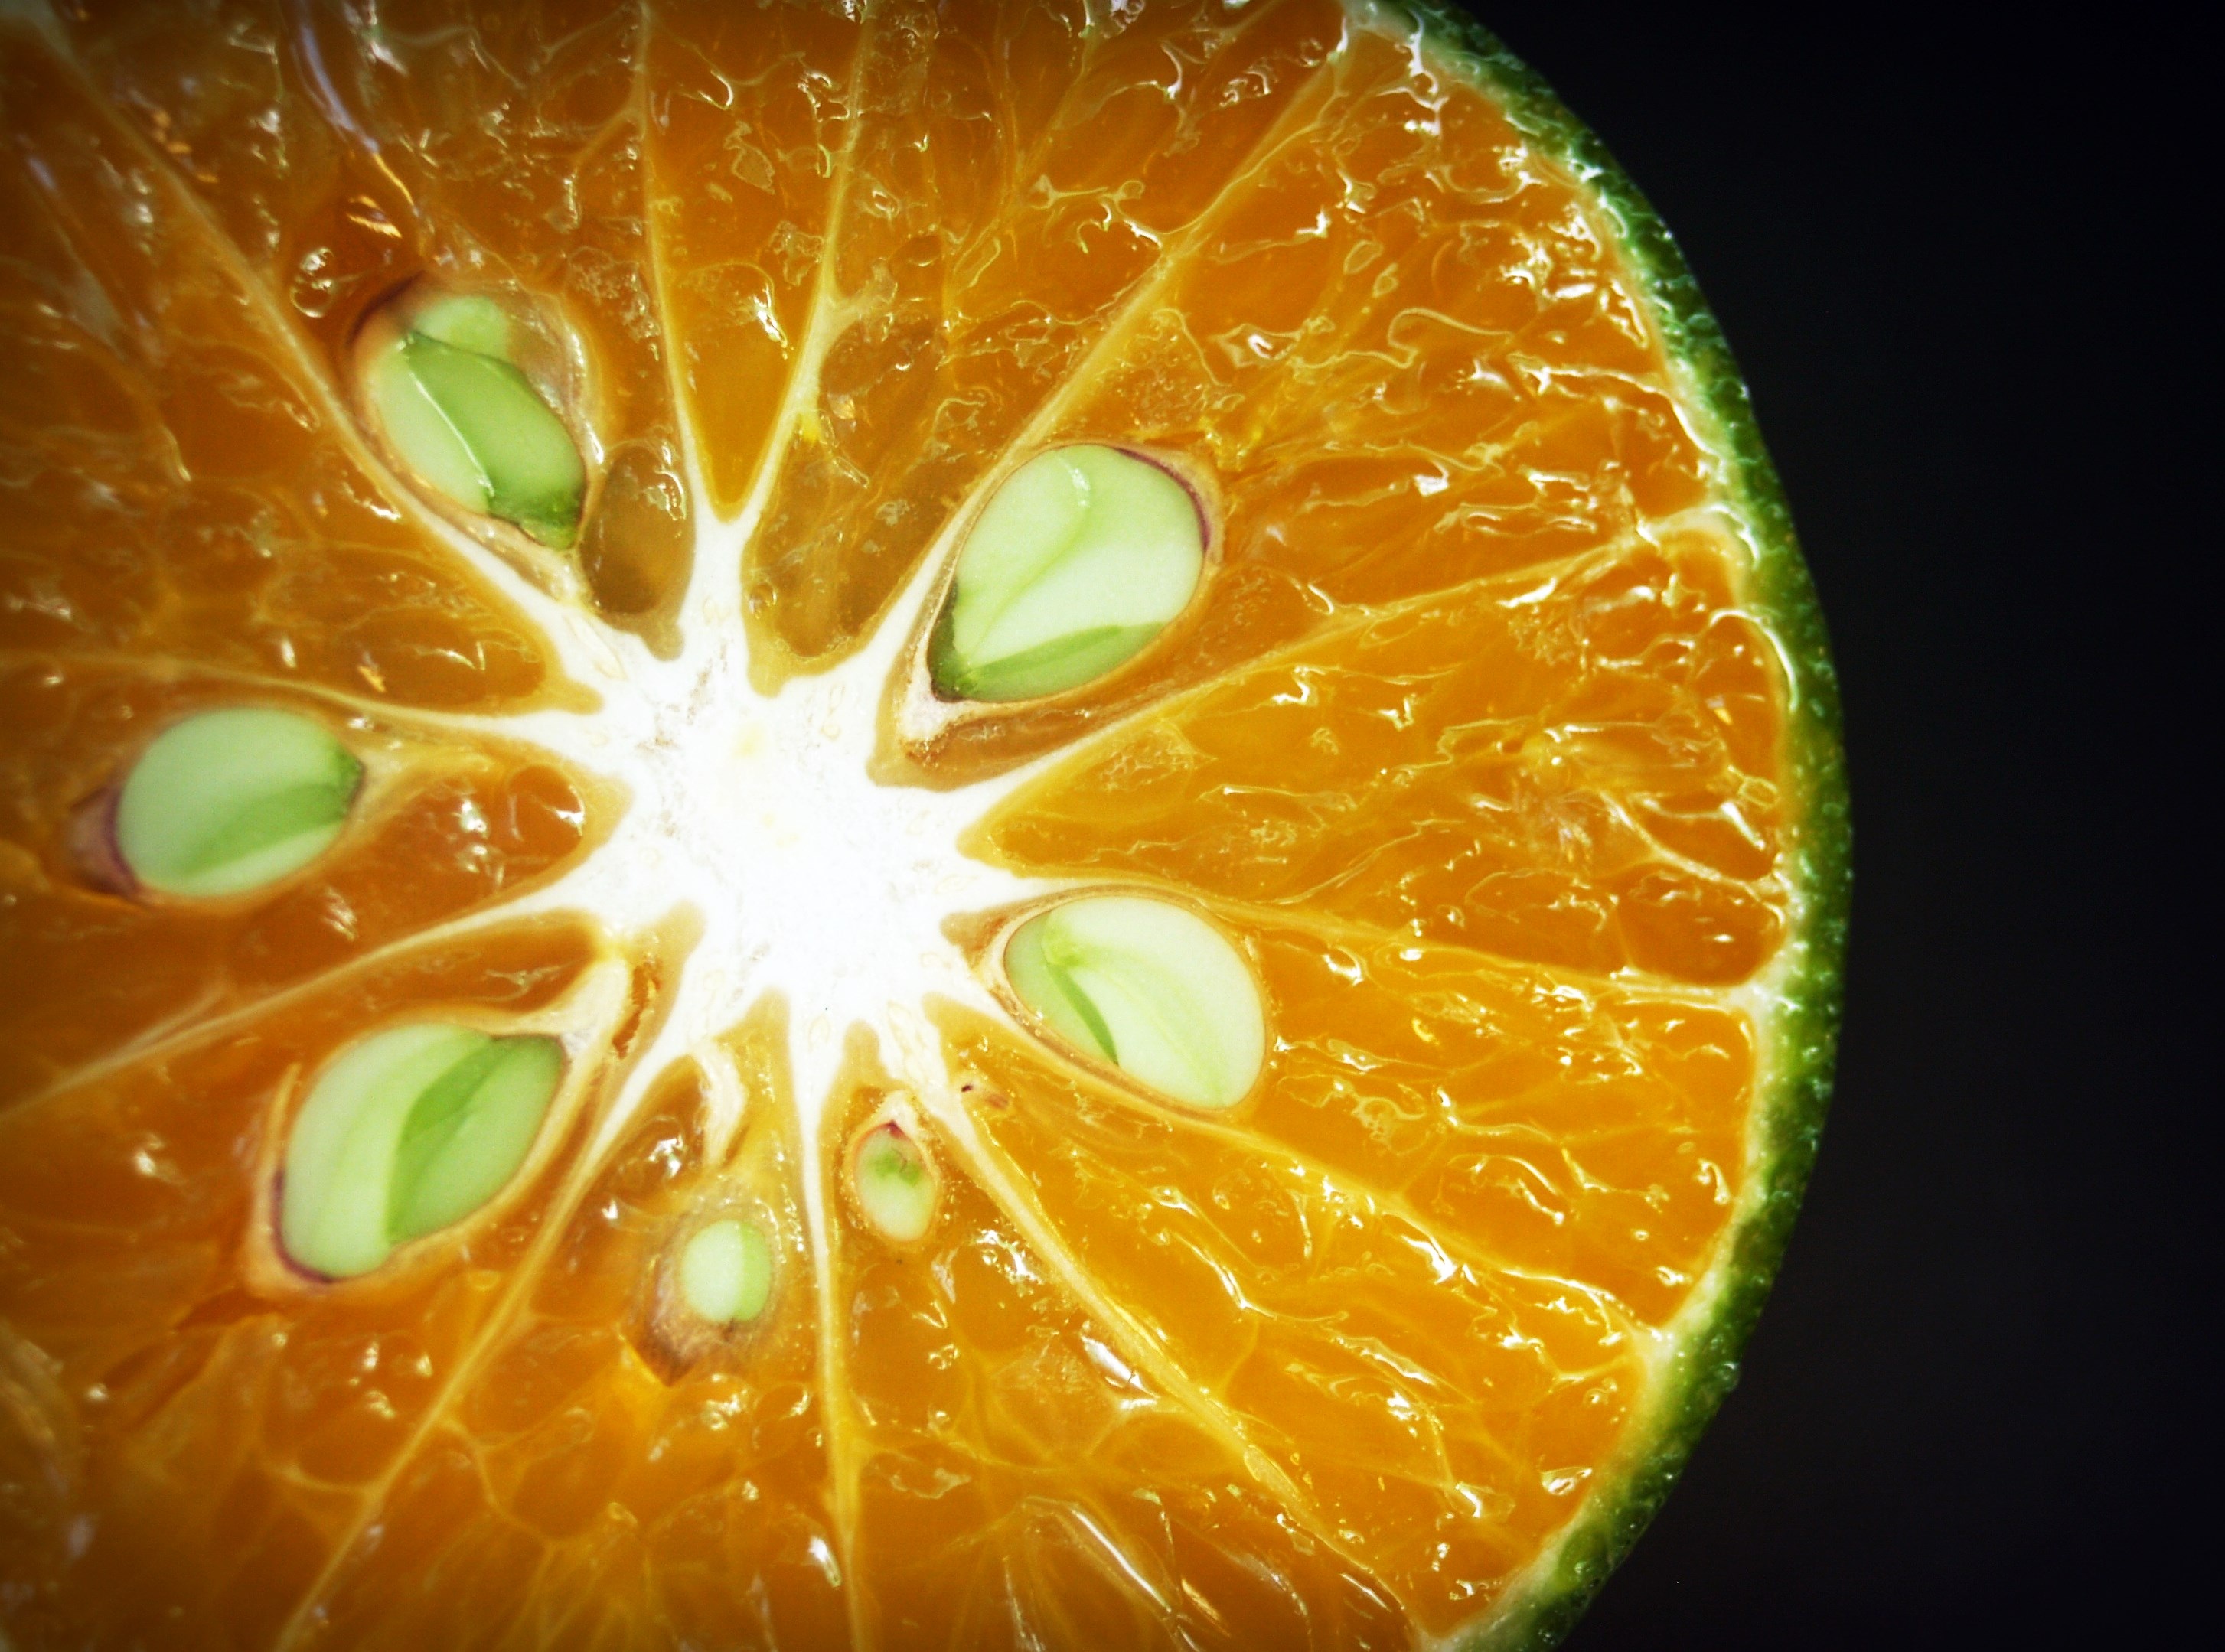
plant, white, fruit, isolated, orange, food, produce, macro, fresh, agriculture, juicy, slice, health, vitamin, tangerine, clementine, edible, organic, citrus, sour, flowering plant, bitter orange, mandarin orange, land plant, tangelo